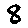
Label: 8